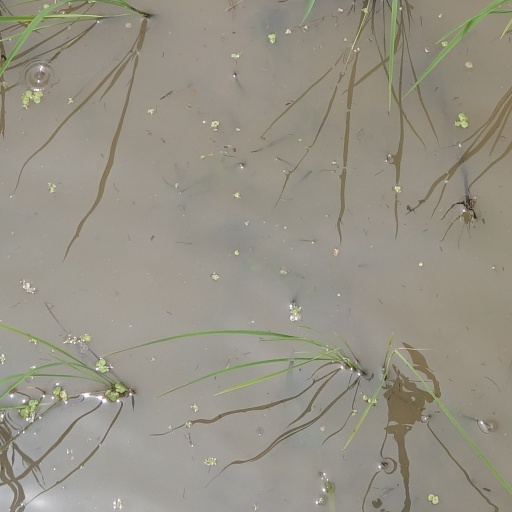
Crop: rice